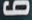
Number: 6